Diário de S. Paulo

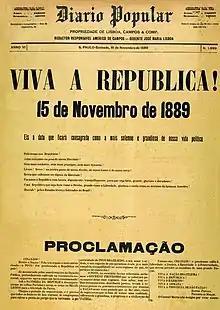
Cover of the "Diário" on the Proclamation of the Republic.

Diário de S. Paulo is a Brazilian newspaper published in the city of São Paulo. It was founded in 1884 and called "Diário Popular" until 2001.